Samu-Jussi Koski

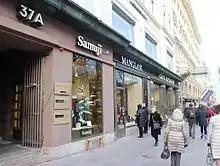
Samuji’s store, Pohjoisesplanadi, Helsinki.

Samu-Jussi Koski (born 3 June 1975 in Helsinki) is a Finnish fashion designer and the founder and Creative Director of Samuji.